Truth About Men

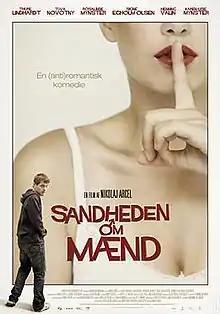
Film poster

Truth About Men is a 2010 Danish comedy drama film directed by Nikolaj Arcel.